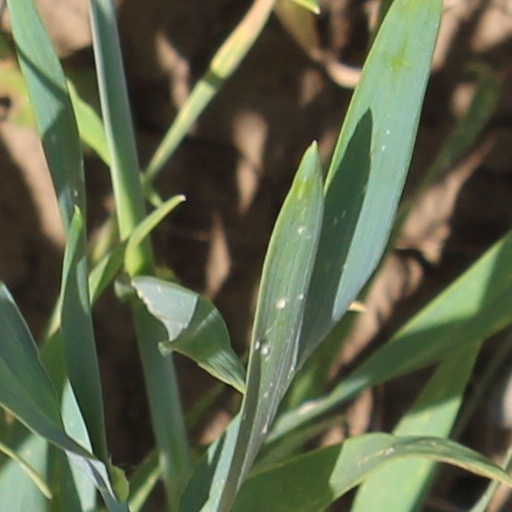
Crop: wheat